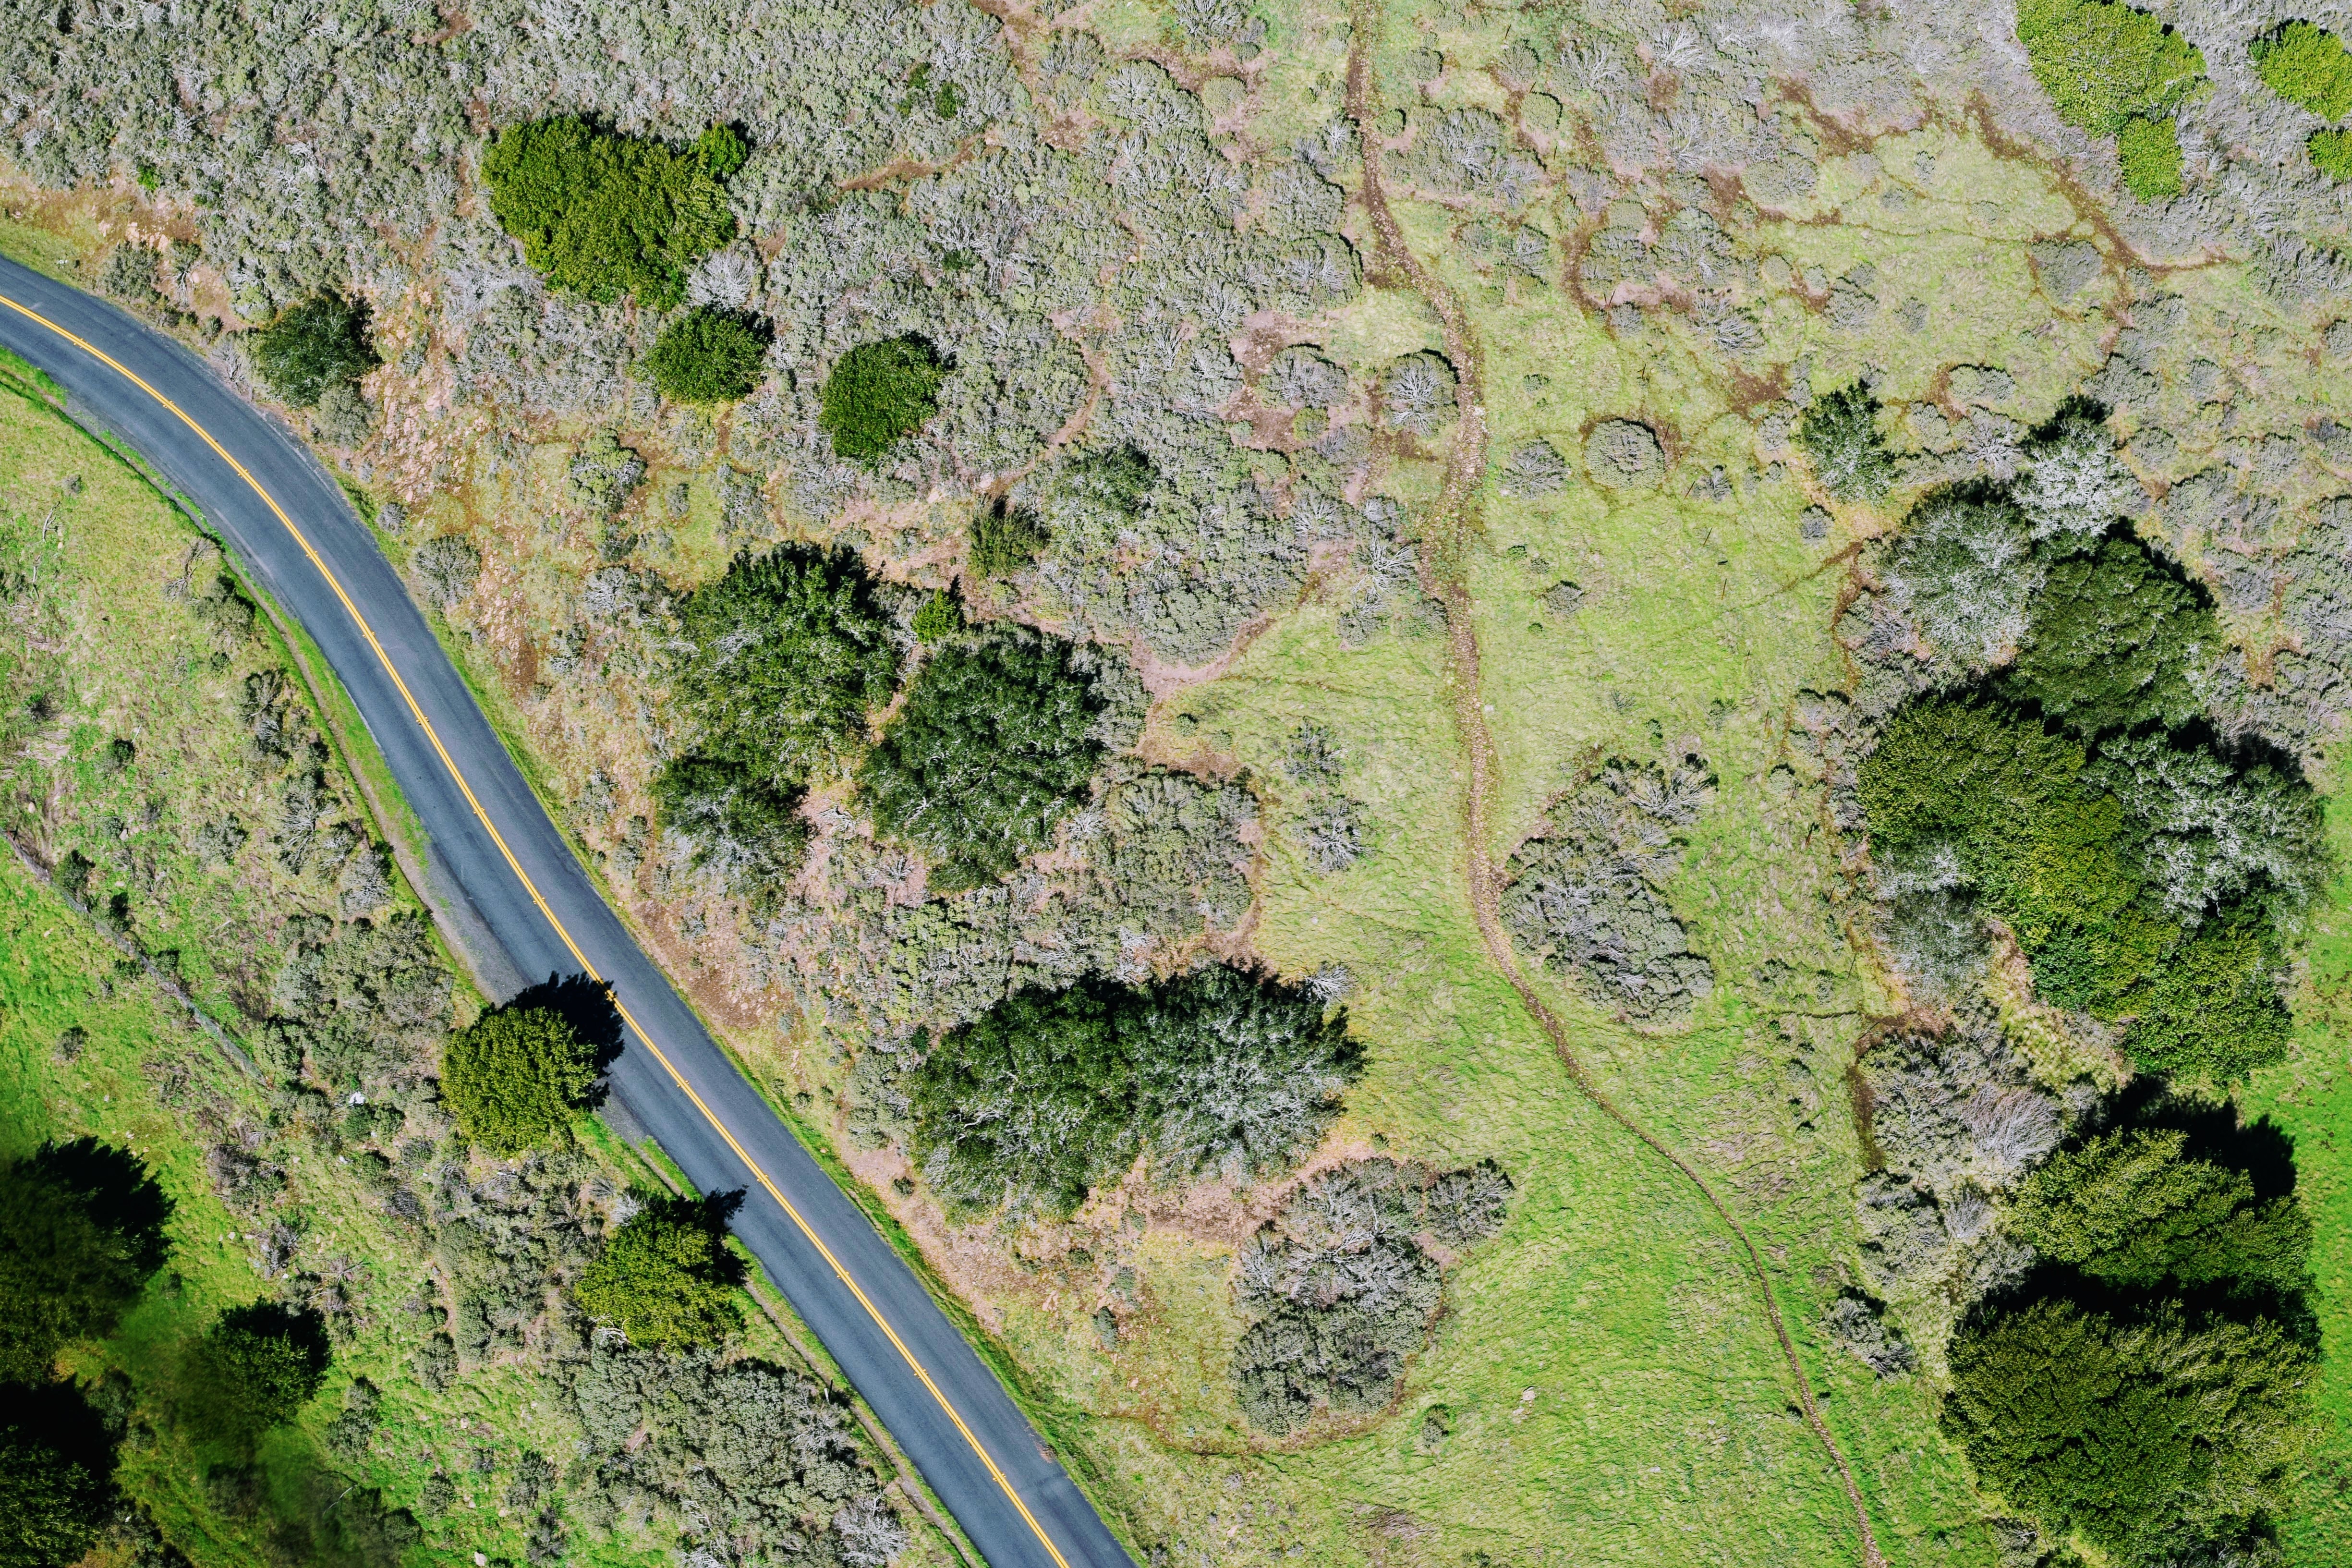
aerial photography, water, grass, ecoregion, land lot, photography, tree, thoroughfare, landscape, geology, plant, geological phenomenon, watercourse, bird's eye view, map, road, Drainage basin